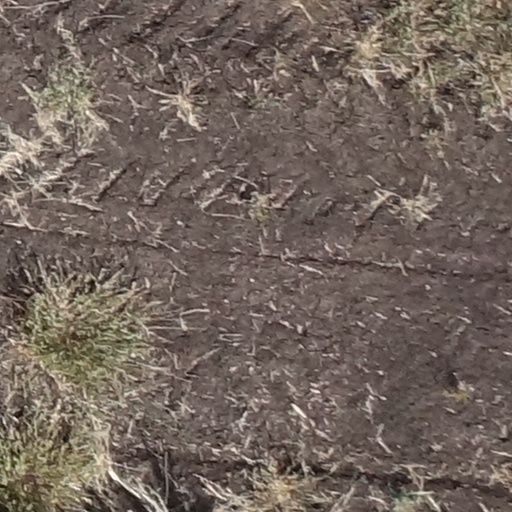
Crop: sorghum